Tiger Cubs II

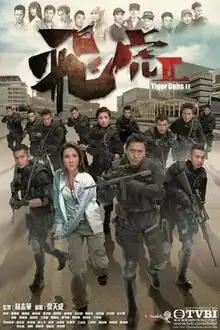
Official poster

Tiger Cubs II (literally "flying tigers 2"), alternatively titled Special Duties Unit II, is a 2014 Hong Kong police procedural television drama produced by TVB under executive producer Lam Chi-wah. The serial premiered on Sunday, 19 October 2014 on Jade, HD Jade in Hong Kong, TVBJ in Australia, Singapore and Astro Wah Lai Toi, Astro Wah Lai Toi HD in Malaysia. It stars Joe Ma, Linda Chung, Him Law, Oscar Leung, Mandy Wong, Benjamin Yuen and Christine Kuo as the casts of the second installment. It over the time slot previously occupied by "Shades of Life".